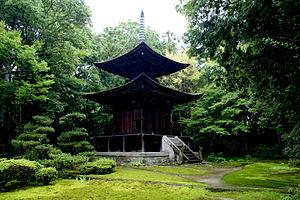
Un tahōtō est une forme de pagode japonaise trouvée principalement dans les temples bouddhistes des écoles Shingon et Tendai du bouddhisme Vajrayana. Cette forme est unique parmi les pagodes car elle comprend un nombre pair d'étages. Le second étage a une balustrade et semble habitable mais est néanmoins inaccessible et n'offre aucun espace utile. Son nom renvoie à Prabhutaratna, représenté assis dans une « pagode ornée de nombreux bijoux » dans le onzième chapitre du Sūtra du Lotus. Avec une partie inférieure carrée et une partie supérieure cylindrique, un toit « en jupe » mokoshi, un toit pyramidal et un épi de faîtage, le tahōtō ou le plus grand daitō est un des shichidō garan d'un temple Shingon. Après l'époque de Heian, la construction des pagodes décline en général et les nouveaux tahōtō se font rares. Six exemples, dont celui de Ishiyama-dera est le plus ancien, ont été désignés Trésor national.
Le terme « trésor national » est utilisé au Japon depuis 1897 pour désigner les biens les plus précieux du patrimoine culturel du Japon bien que la définition et les critères aient changé depuis la création du terme. Les bâtiments des temples bouddhistes de cette liste ont été classés Trésors nationaux du Japon quand la loi pour la protection des biens culturels est entrée en vigueur le 9 juin 1951. Les pièces sont choisies par le ministère de l'Éducation, de la Culture, des Sports, des Sciences et de la Technologie sur le fondement de leur « valeur artistique ou historique particulièrement élevée ». Cette liste présente 152 entrées de bâtiments de temples Trésors nationaux de la fin du VIIᵉ siècle classique au début de l'époque d'Edo moderne du XIXᵉ siècle. Le nombre d'édifices répertoriés dans cette liste est supérieur à 152, parce que, dans certains cas, des groupes de bâtiments liés entre eux sont réunis pour former une seule entrée. Les structures comprennent des bâtiments principaux tels que le kon-dō, le hon-dō, le butsuden, des pagodes, des portes, un beffroi, des couloirs et d'autres bâtiments et édifices qui font partie d'un temple bouddhiste.
Cette liste présente les éléments architecturaux du Japon datant de l'époque de Kamakura désignés biens culturels importants.